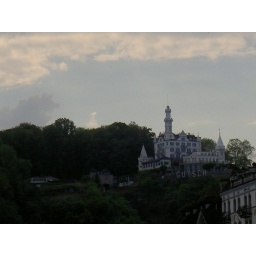
the view from the wooden bridge in Lucerne